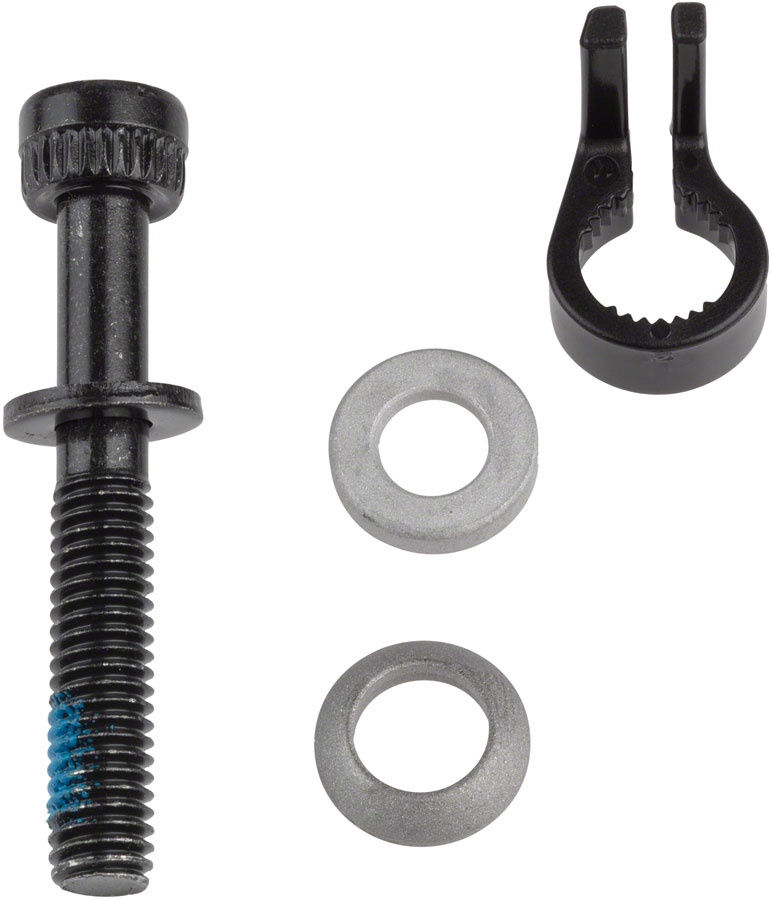
Shimano Disc Brake Caliper Fixing Bolt - M6 x 40.2MM For SM-MA-F203P/PM
.top{margin-bottom:30px;}.top li{margin-left:5%;margin-right:5%;margin-top:10px;line-height:120%;list-style-position:outside;} Shimano Disc Brake Caliper Fixing Bolt - M6 x 40.2MM For SM-MA-F203P/PM. Shimano Disc Brake Caliper Fixing Bolts
Brand: Shimano
Category: Sporting Goods > Outdoor Recreation > Cycling > Bicycle Parts > Bicycle Brake Parts